Lane Theater

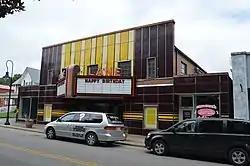

The Lane Theater in Williamsburg, Kentucky, located at 508 Main St., is an Art Deco-style building which was built in 1948. It was listed on the National Register of Historic Places in 2004.